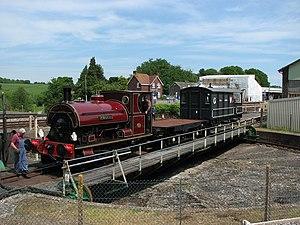
Cette liste des musées du Somerset, Angleterre contient des musées qui sont définis dans ce contexte comme des institutions qui recueillent et soignent des objets d'intérêt culturel, artistique, scientifique ou historique. leurs collections ou expositions connexes disponibles pour la consultation publique. Sont également inclus les galeries d'art à but non lucratif et les galeries d'art universitaires. Les musées virtuels ne sont pas inclus.